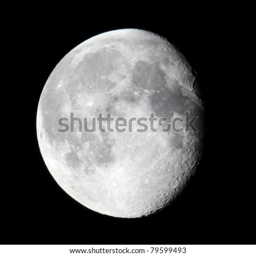
phase of the moon on a dark sky .